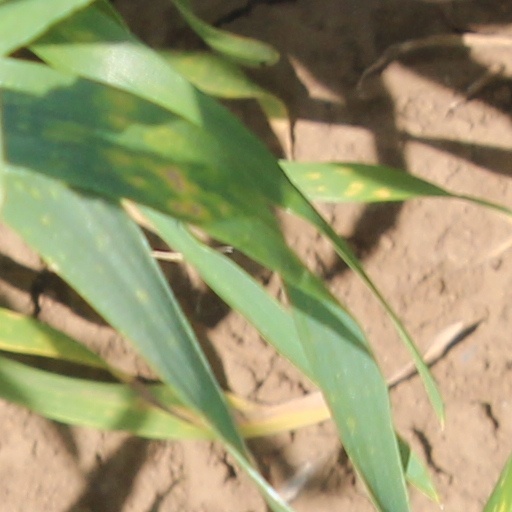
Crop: wheat